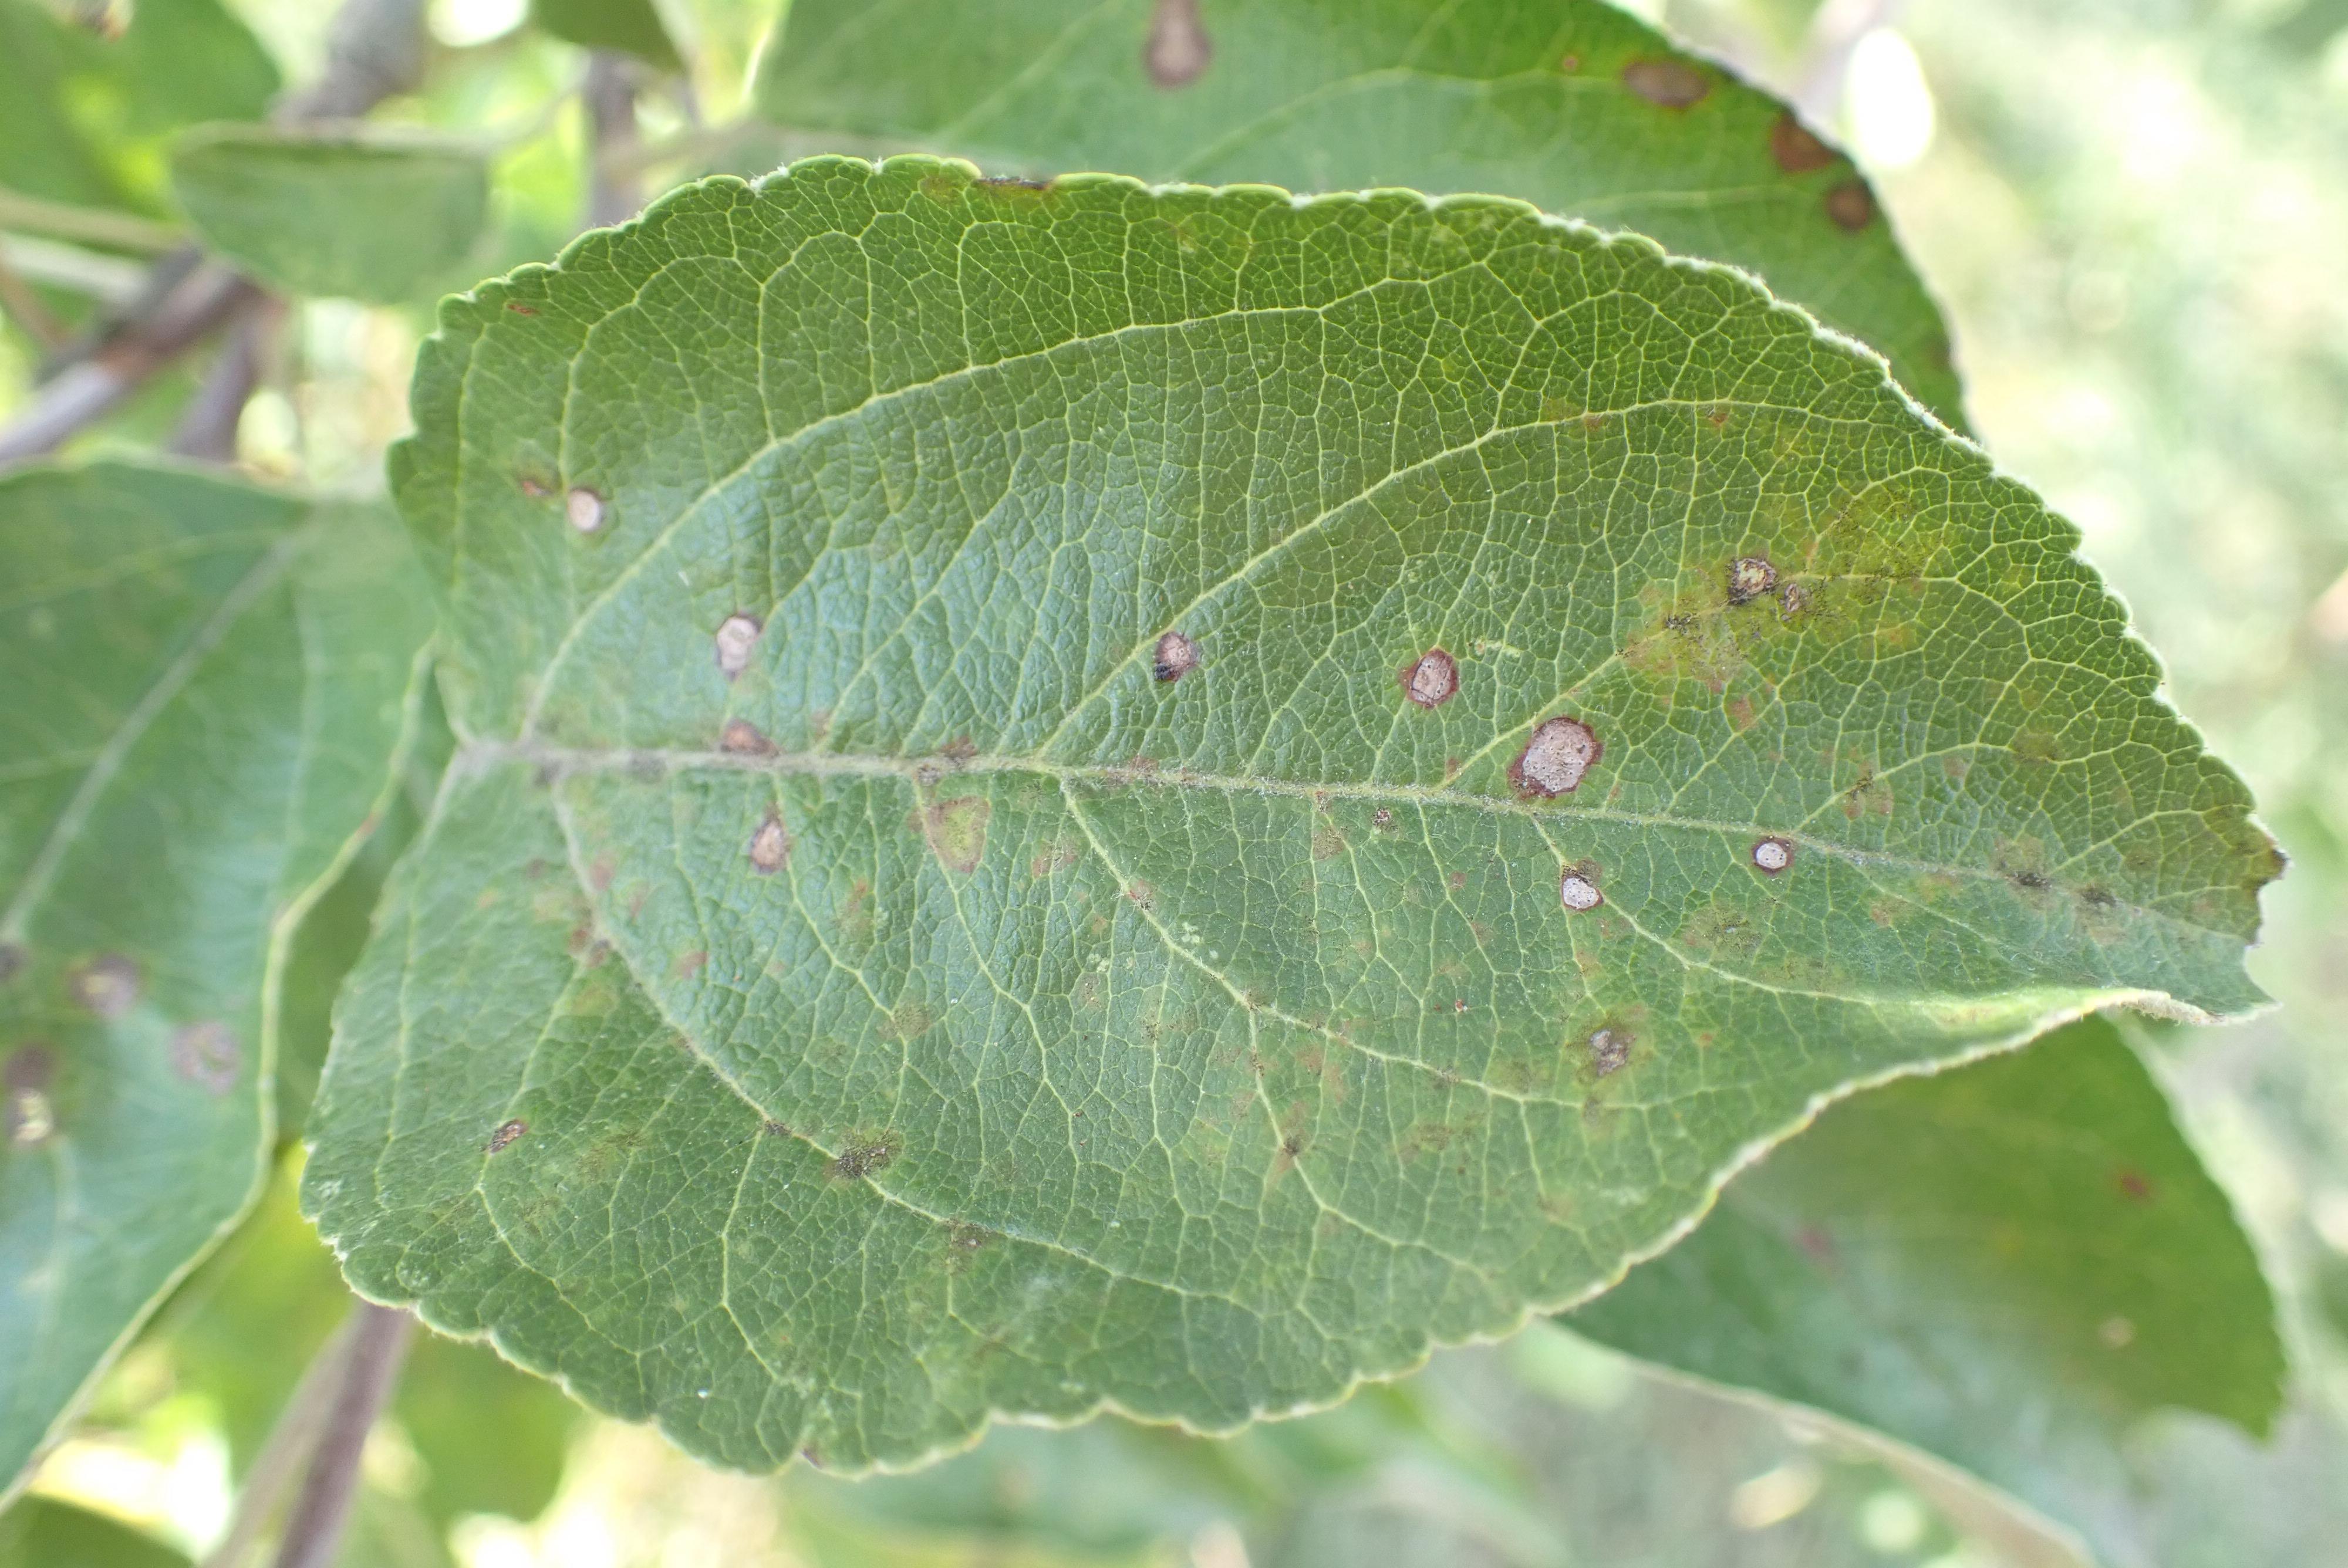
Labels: scab, frog_eye_leaf_spot